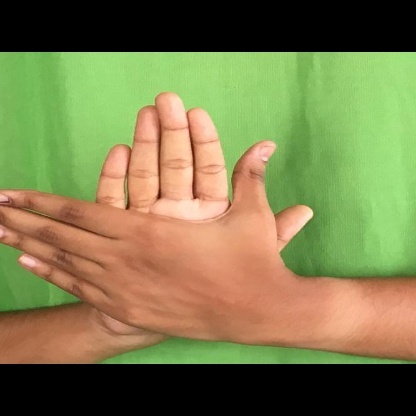
Mudra: Chakra